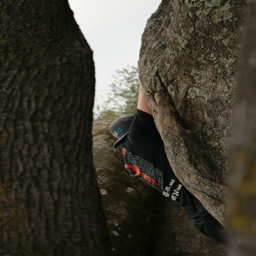
sick shot through the trees !